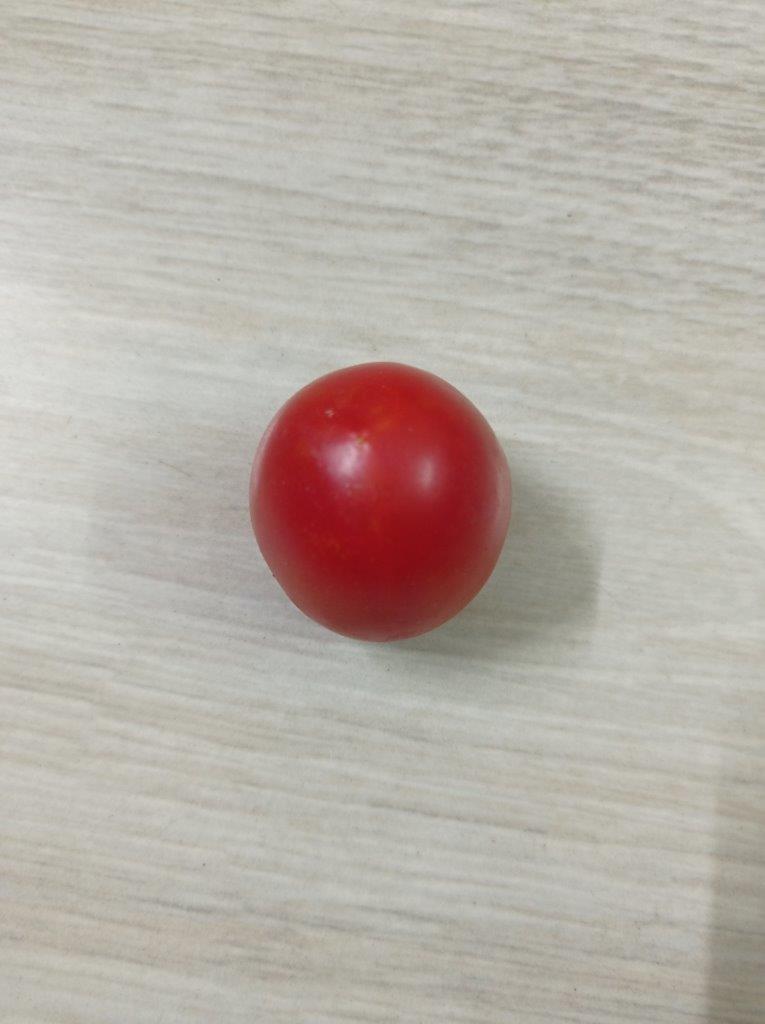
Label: Fresh